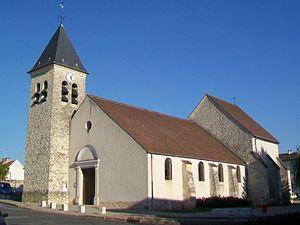
L'église Saint-Nicolas de Frépillon.
Frépillon est une commune française située dans le département du Val-d'Oise en région Île-de-France.